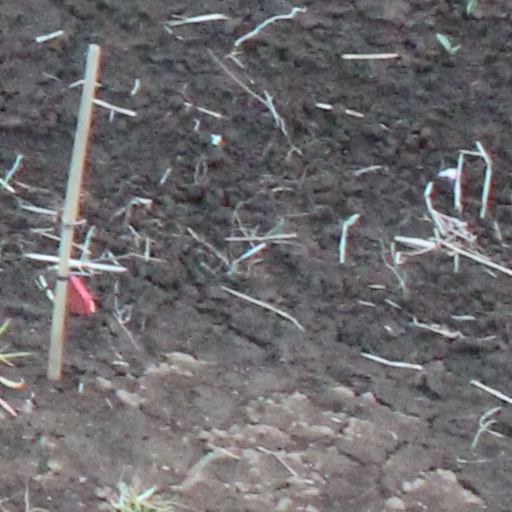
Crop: wheat